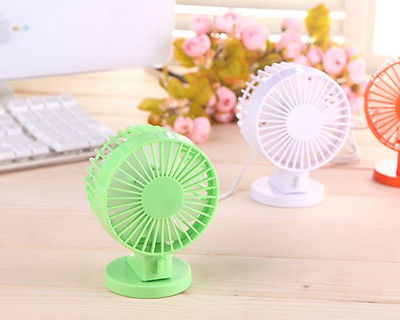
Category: fan